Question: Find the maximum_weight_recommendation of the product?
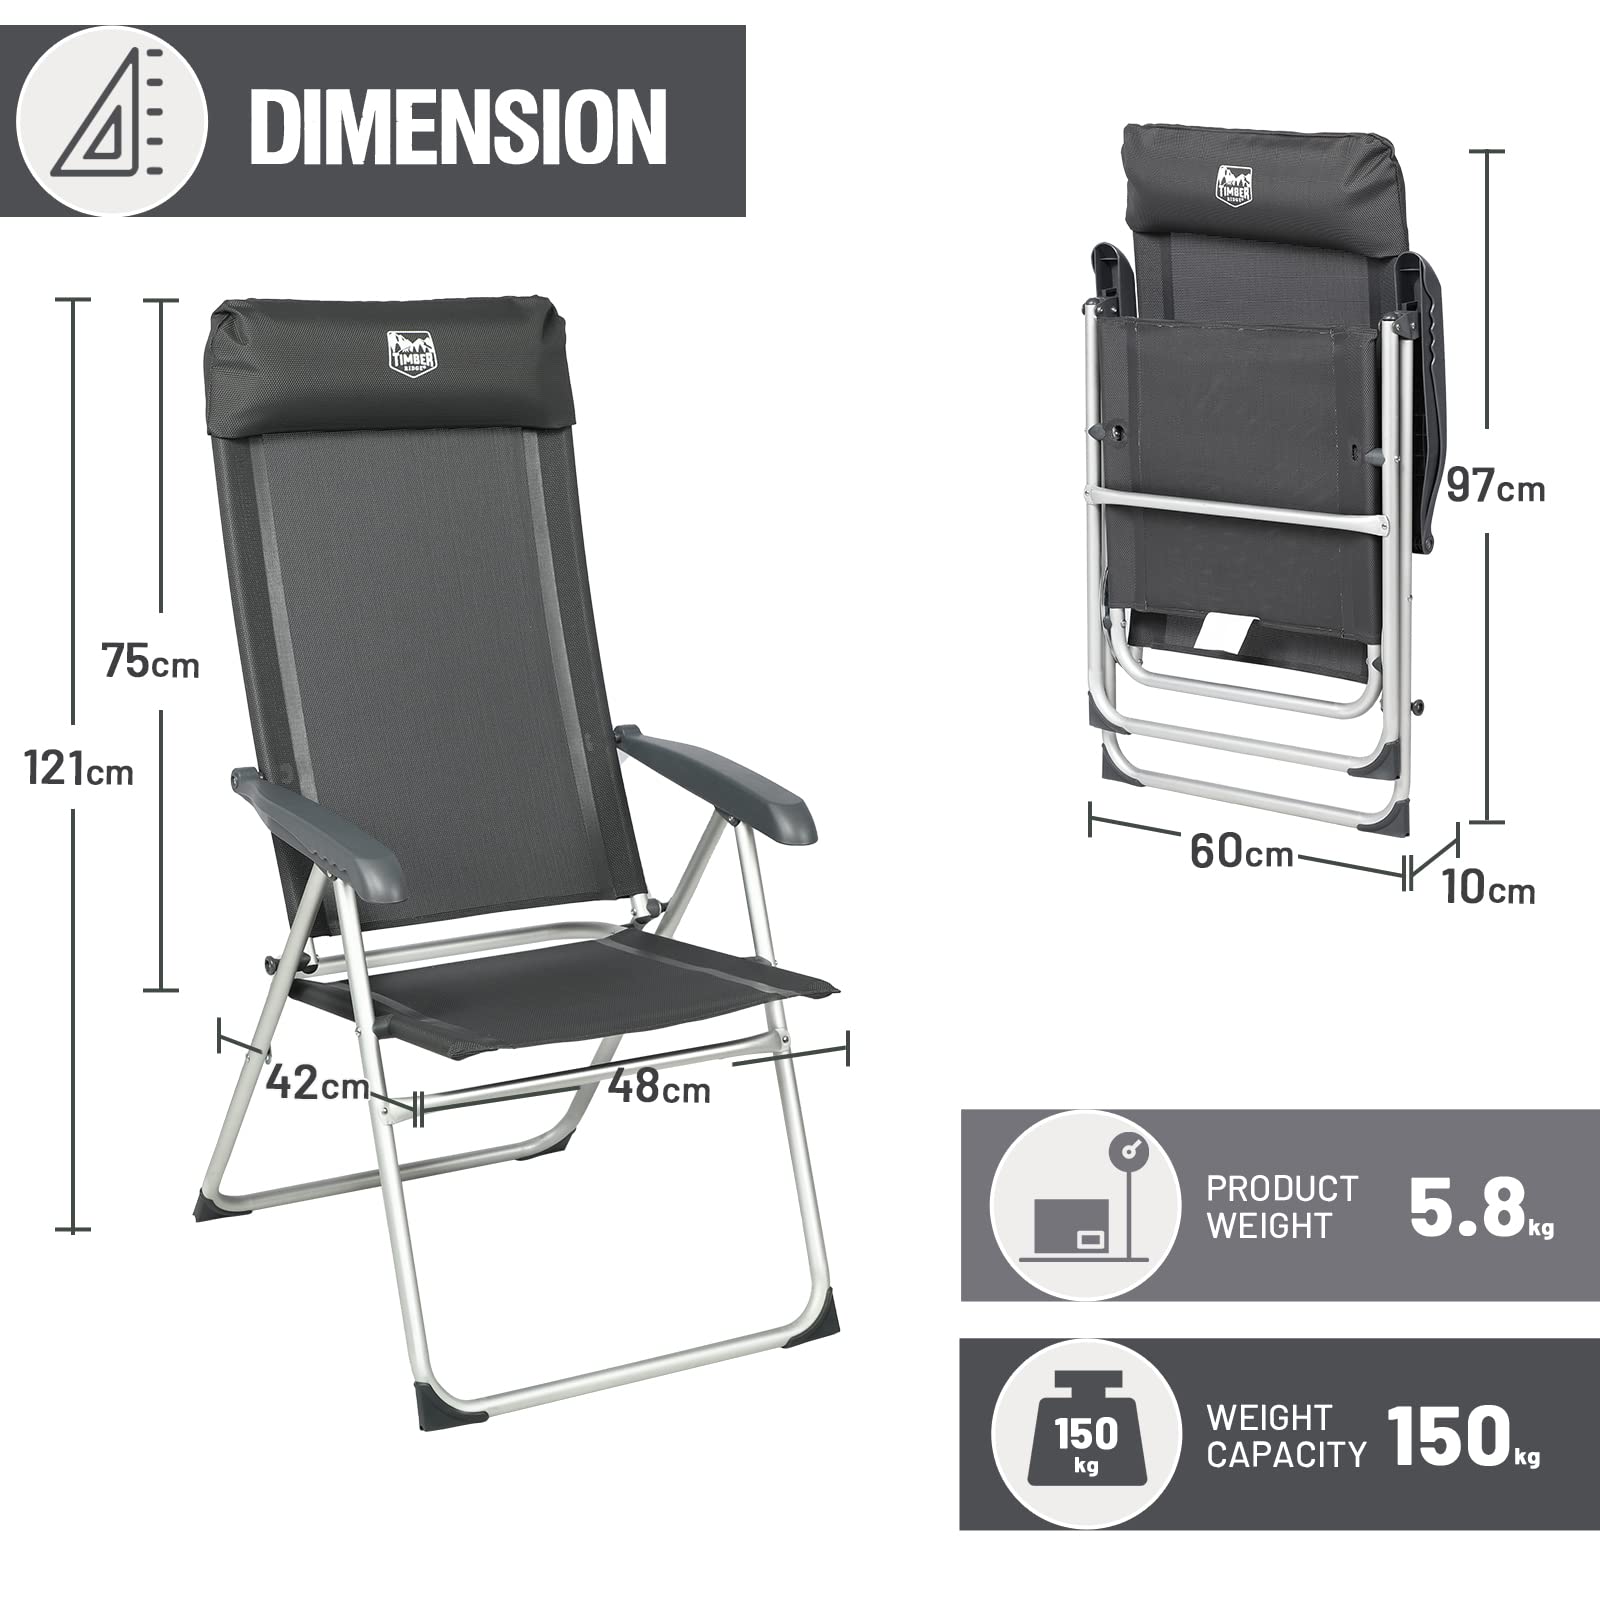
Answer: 150 kilogram